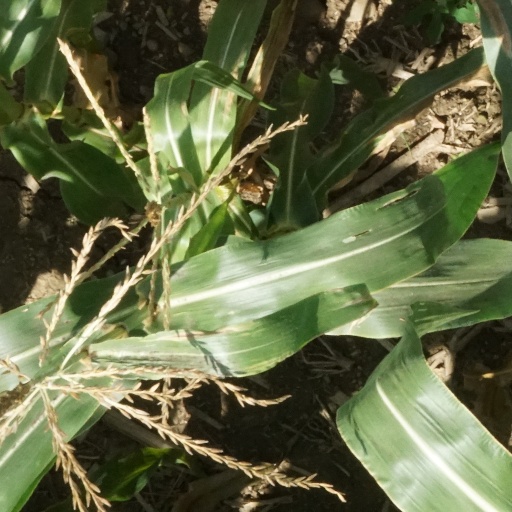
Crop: maize; corn